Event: Nepal Earthquake
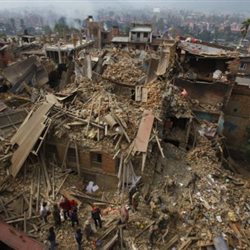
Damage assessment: damage